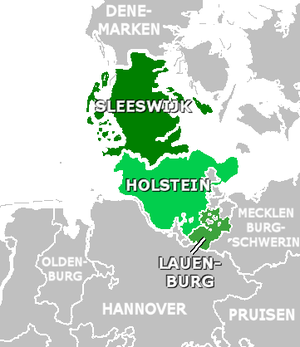
Le duché de Saxe-Lauenbourg était un État du Saint-Empire romain germanique qui émergea après la dissolution du duché de Saxe en 1296. Après l'extinction des ducs de la maison d'Ascanie en 1689, il est gouverné en union personnelle par les électeurs de Hanovre puis par les rois de Danemark. État de la Confédération germanique depuis 1815, le duché relève de la souveraineté du royaume de Prusse après la guerre des Duchés et la convention de Gastein en 1865.